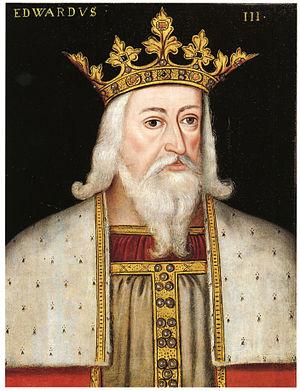
Jeanne Holland, duchesse de Bretagne, née en 1350 et morte en octobre 1384, est la fille de Thomas Holland et de Jeanne de Kent, comtesse de Kent. Par sa mère, elle est l'arrière-petite-fille du roi Édouard Iᵉʳ d'Angleterre et de Marguerite de France. Son père devient en 1354 le lieutenant du roi Édouard III en Bretagne pendant la minorité de Jean IV, duc de Bretagne. On disait de Jeanne Holland qu'elle était « la plus belle femme d'Angleterre ».